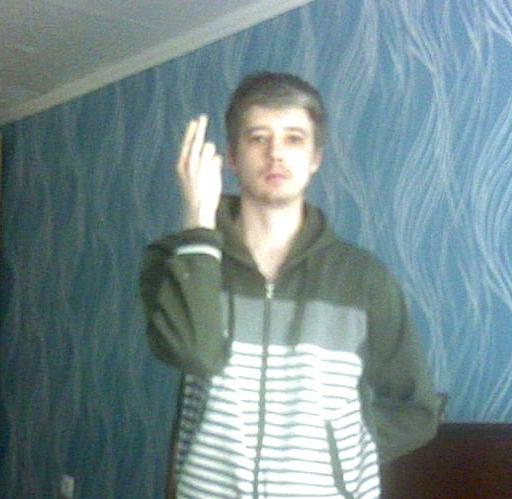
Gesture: two_up_inverted